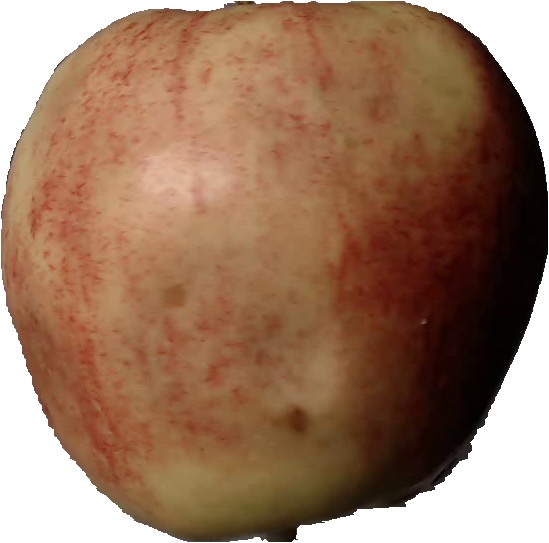
Label: apple_red_3